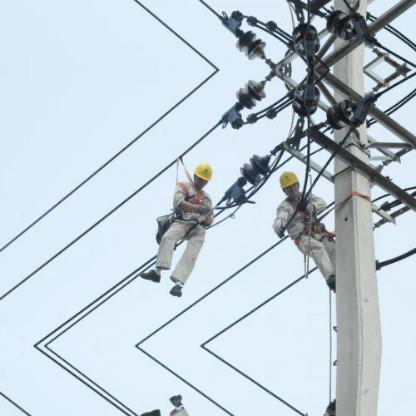
Objects in the image:
label: helmet
label: helmet